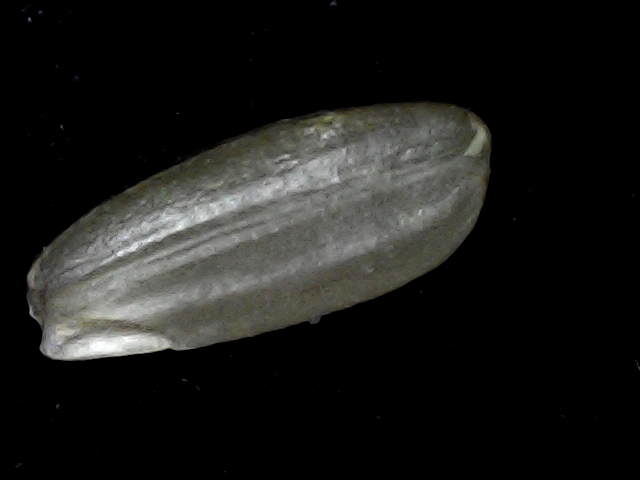
Rice variety: BD91